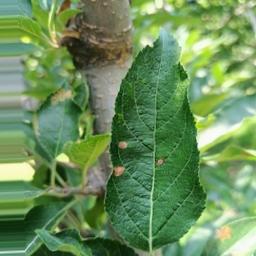
Label: Alternaria